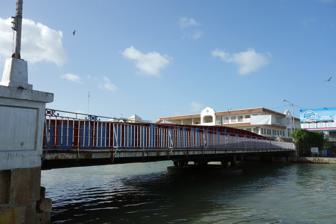
Building: Swing Bridge (Belize)
Country: Unknown
Year built: 1923
Bridge in Belize Swing Bridge in Belize City in 2015 The original bridge that connected the North and South Side of Belize City (1859) The Belize City Swing Bridge is a swing bridge located in downtown Belize City , Belize . It connects the north side of Belize City with the south side and spans Haulover Creek, a tributary of the Belize River . A tourist destination and historical landmark of Belize, it is the oldest swing bridge in Central America and one of the few manually operated swing bridges in the world still in use. The Maritime Museum of Belize is located nearby. History Constructed in Liverpool , England, and brought to Belize City by a United States company in New Orleans , it was built to allow sailing fishing boats with tall masts to pass the bridge and continue up the river to offer supplies and services to the city. The construction of the new bridge replaced several wooden bridges that had been built by locals during the mid-19th century to cross the Haulover Creek. Haulover Creek is actually an inlet for the Belize River but was called so because cattlemen had to pull their cattle across the creek with ropes ("hauling over the creek"). The bridge was constructed in 1922 and installation was finished in 1923. It was manually opened by four men cranking by hand. The bridge was swung twice a day, once in the morning and again in the evening, to allow boat traffic through. Renovations The bridge was damaged in the category 5 1931 hurricane that hit the city. It was said to have moved into the street. Again damaged by Hurricane Hattie in 1961 and by Hurricane Mitch in 1998, repairs were made after Mitch and further restoration was done in the first decade of the 21st century. Talks were made about automating the bridge however locals have balked at this realizing it would take away a major tourist destination in the city. In 1987, an approved donation by China, resulted in the design and thereafter, fabrication of a modern replacement bridge for the old Belize City swing bridge location. It was shipped to Belize in 1989 but never arrived. It was returned to China because Belize established diplomatic relations with Taiwan that year at the time of the shipment. Operation The bridge requires a minimum of four men to crank it by hand until it is perpendicular with Haulover Creek. After traffic has passed, it is hand cranked again until it has been returned to its parallel position with the creek. Traffic is halted for well over an hour before the process is completed. Since 2007, the bridge is only manually opened by special request as traffic on Haulover Creek is not as heavy as before. In film The Belize City Swing Bridge was shown in the 1980 film, The Dogs of War , starring Christopher Walken . Scenes for the fictional African country of Zangaro were shot in Belize City , Belize . The bridge was positioned parallel to the creek and then manually swung back into position in the scene. External links Media related to Swing Bridge, Belize City at Wikimedia Commons v t e Belize City Landmarks Bliss Institute Government House/House of Culture Karl Heusner Memorial Hospital Maritime Museum Museum of Belize Swing Bridge Belize portal Transport Sir Barry Bowen Municipal Airport Philip S. W. Goldson International Airport in Ladyville Culture Street Art Festival This list is incomplete. 17°29′43″N 88°11′13″W / 17.4954°N 88.1870°W / 17.4954; -88.1870 This article about a bridge in Belize is a stub . You can help Wikipedia by expanding it . v t e